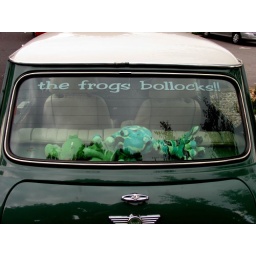
rear window of a mini in Kirkstall abbey car park